Kylix

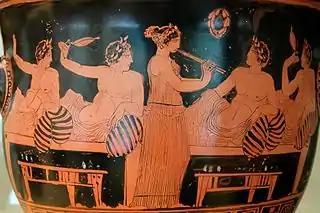
Symposium scene on pottery

The Greek word "kylix", meaning 'cup', could refer to both a drinking vessel as well as the cup shape of a flower. It is possibly related to the Latin word "calix", also meaning 'cup', and may have originally been borrowed from a non-Indo-European language. Kylix appears to in antiquity refer to the characteristic wide and short shape of the vessel and may have referred to many types of drinking vessels.